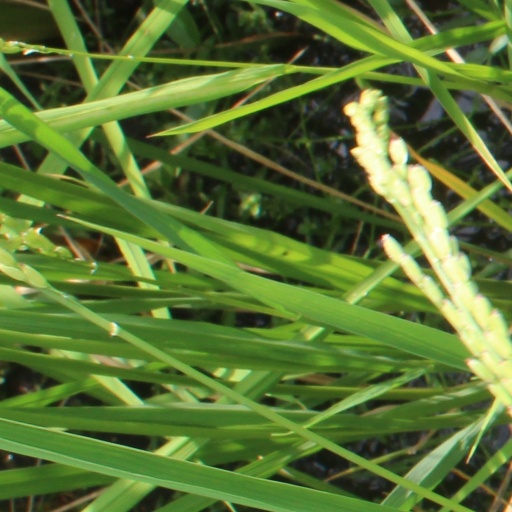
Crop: rice